Raymond P. Ahlquist

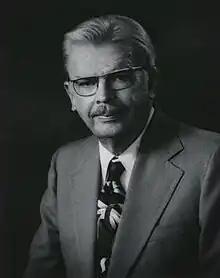
Courtesy of the National Library of Medicine.

Raymond Perry Ahlquist (July 26, 1914 – April 15, 1983) was an American pharmacist and pharmacologist. He published seminal work in 1948 that divided adrenoceptors into α- and β-adrenoceptor subtypes. This discovery explained the activity of several existing drugs and also laid the groundwork for new drugs including the widely prescribed beta blockers.